Dominatrix

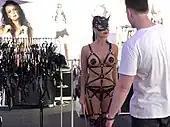
A dominatrix wearing face mask and pasties at Venus Berlin, 2019

Practicing professional dominatrices may draw their attire from the conventional imagery associated with the role, or adapt it to create their own individual style. There is a potential conflict between meeting conventional expectations and a desire for dominant independent self-expression. Some contemporary dominatrices draw upon an eclectic range of strong female archetypes, including the goddess, the female superheroine, the femme fatale, the priestess, the empress, the queen, the governess and the KGB secret agent.